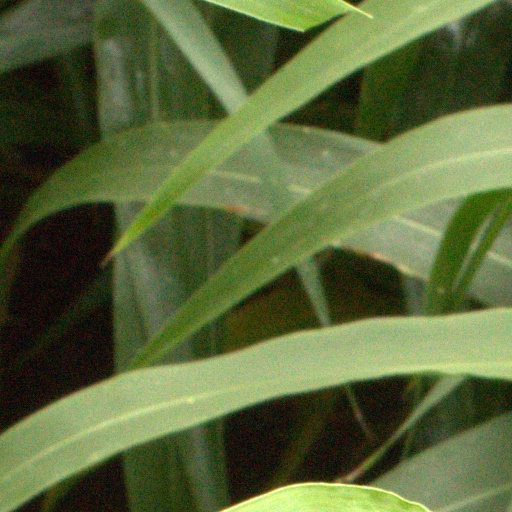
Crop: sorghum